Gas Light and Coke Company

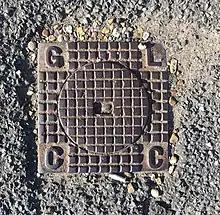
GLCC service valve cover

The company was founded by Frederick Albert Winsor, who was originally from Germany. Authorisation was given by Parliament in the (50 Geo. 3. c. clxiii), and the company was incorporated by royal charter on 30 April 1812 under the seal of King George III. It was the first company set up to supply London with (coal) gas, and operated the first gas works in the United Kingdom which was also the world's first "public" gas works. It was governed by a "Court of Directors", which met for the first time on 24 June 1812. The original capitalisation was £1 million (about £70 million at 2018 prices), in 80,000 shares.